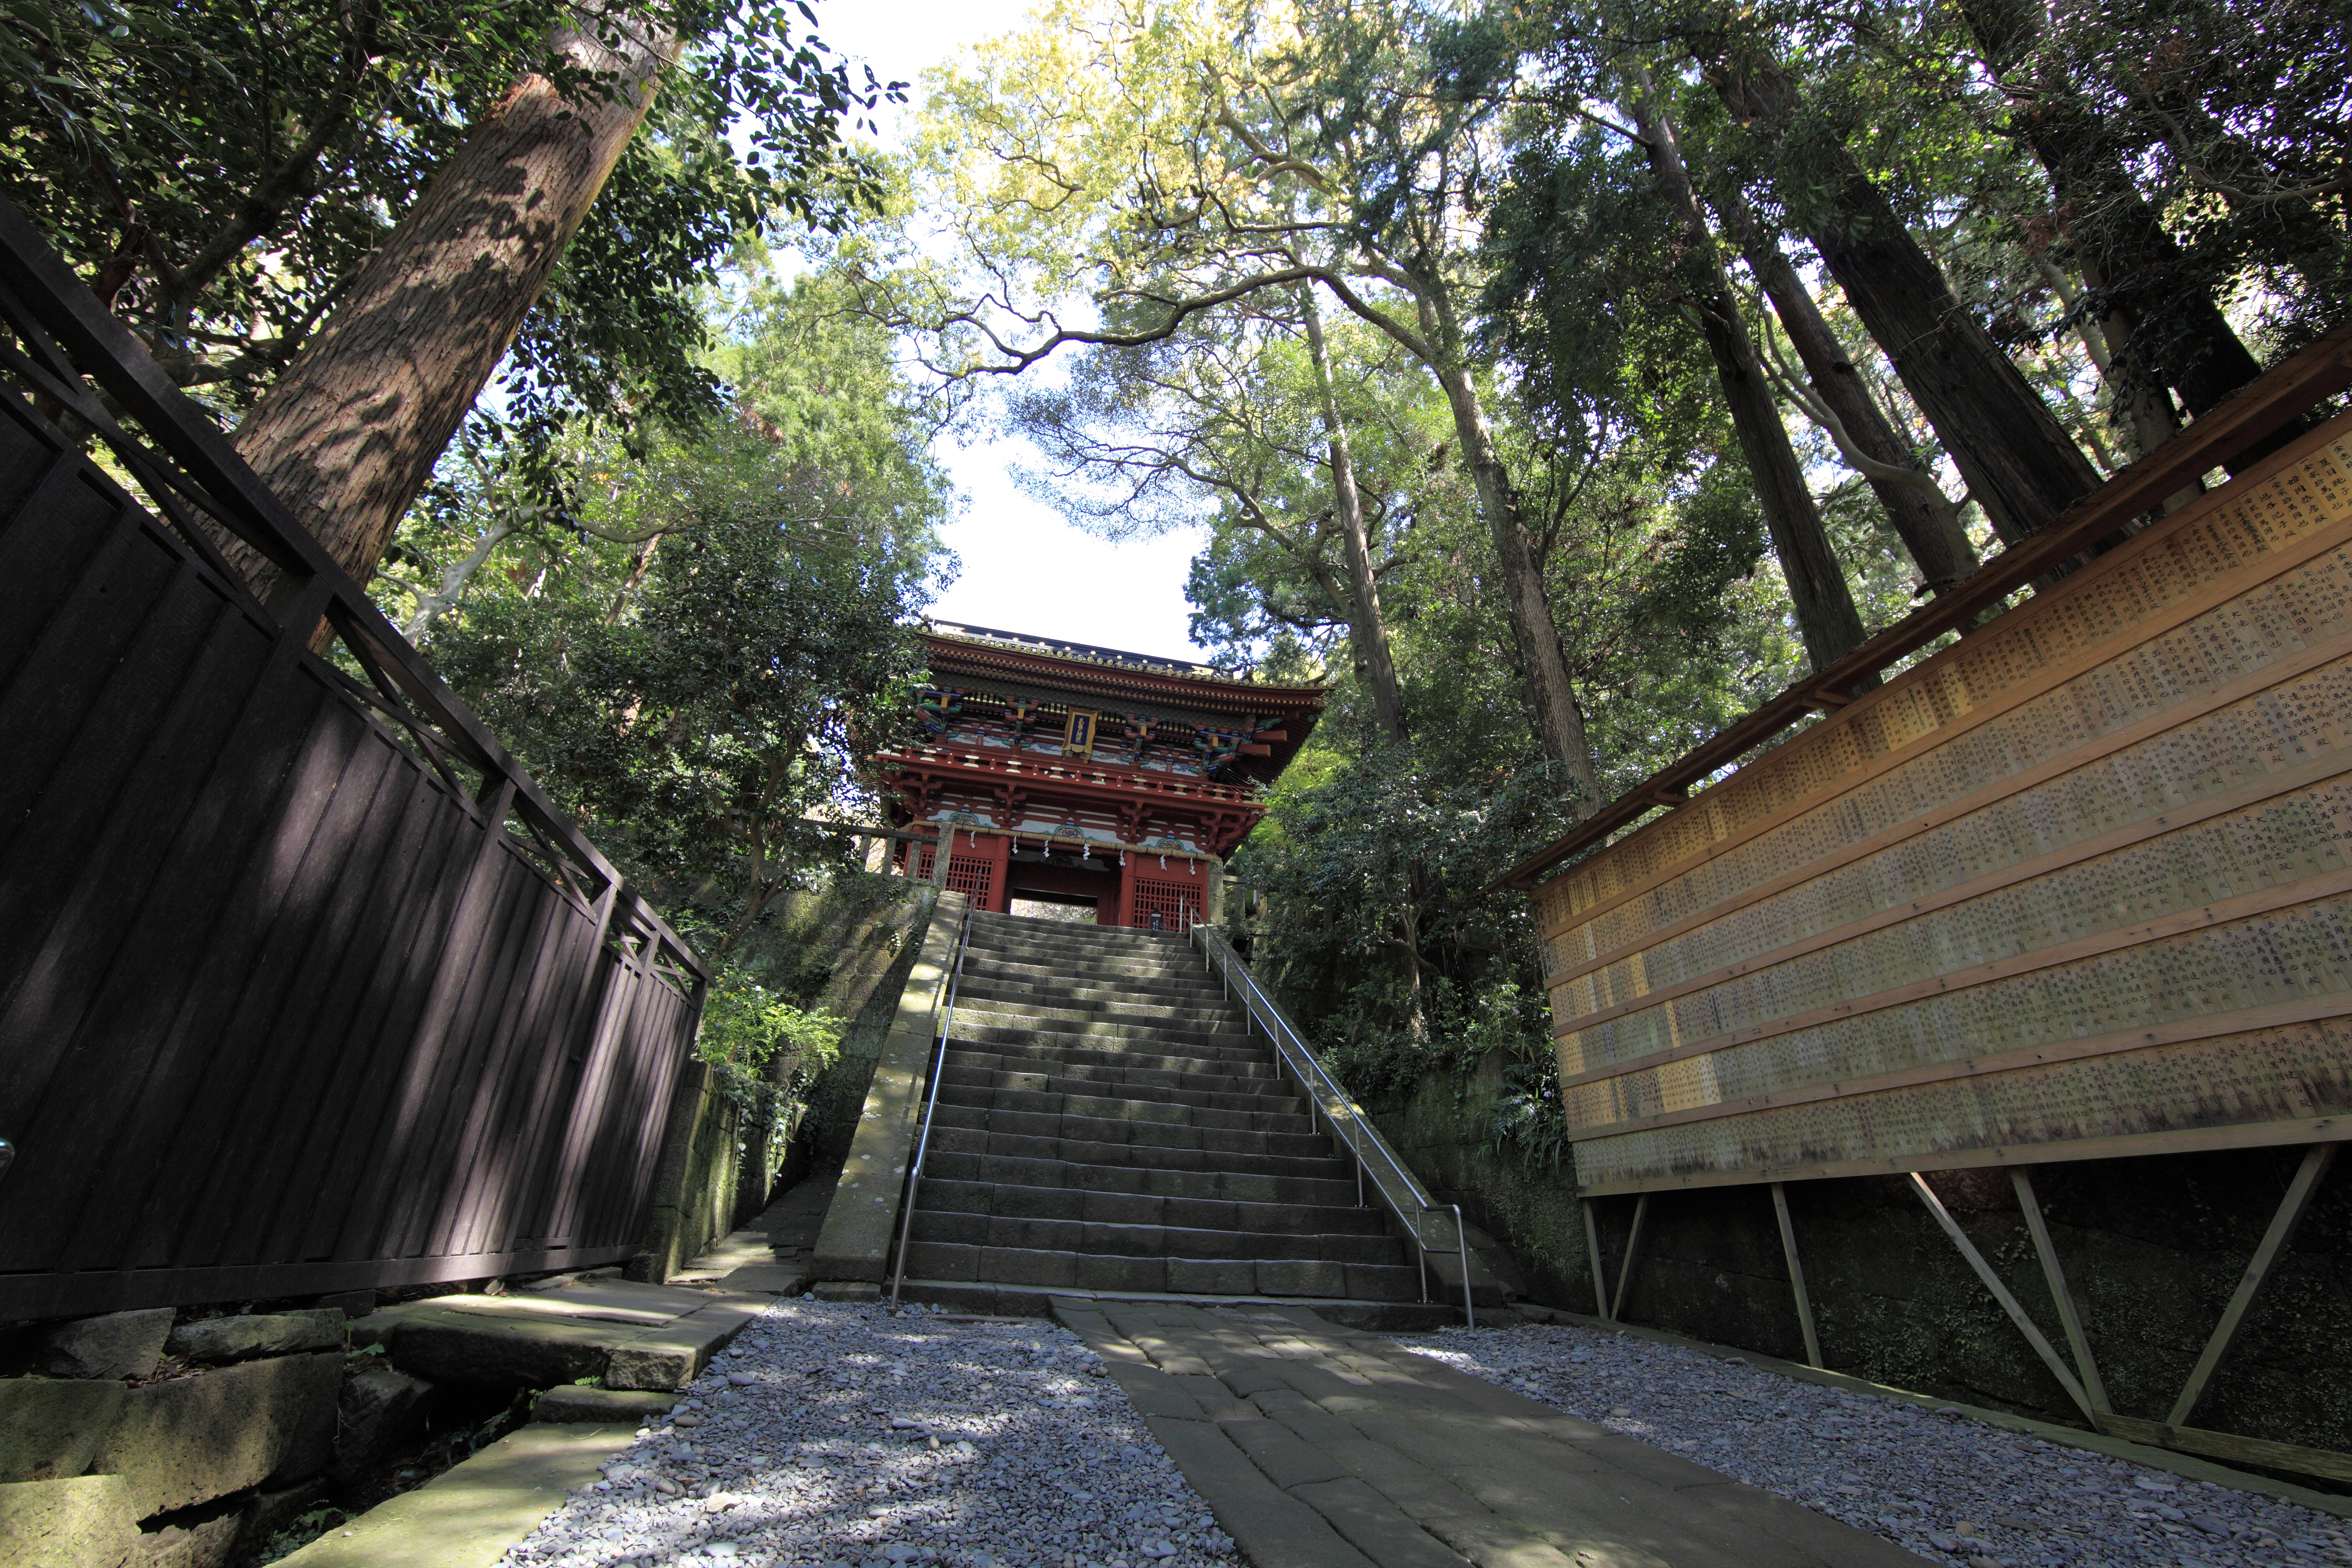
bridge, transport, high, gate, waterway, infrastructure, shrine, 5d, hires, estate, markii, hi, res, resolution, shizuoka, kunohzantoushouguu, rolling stock